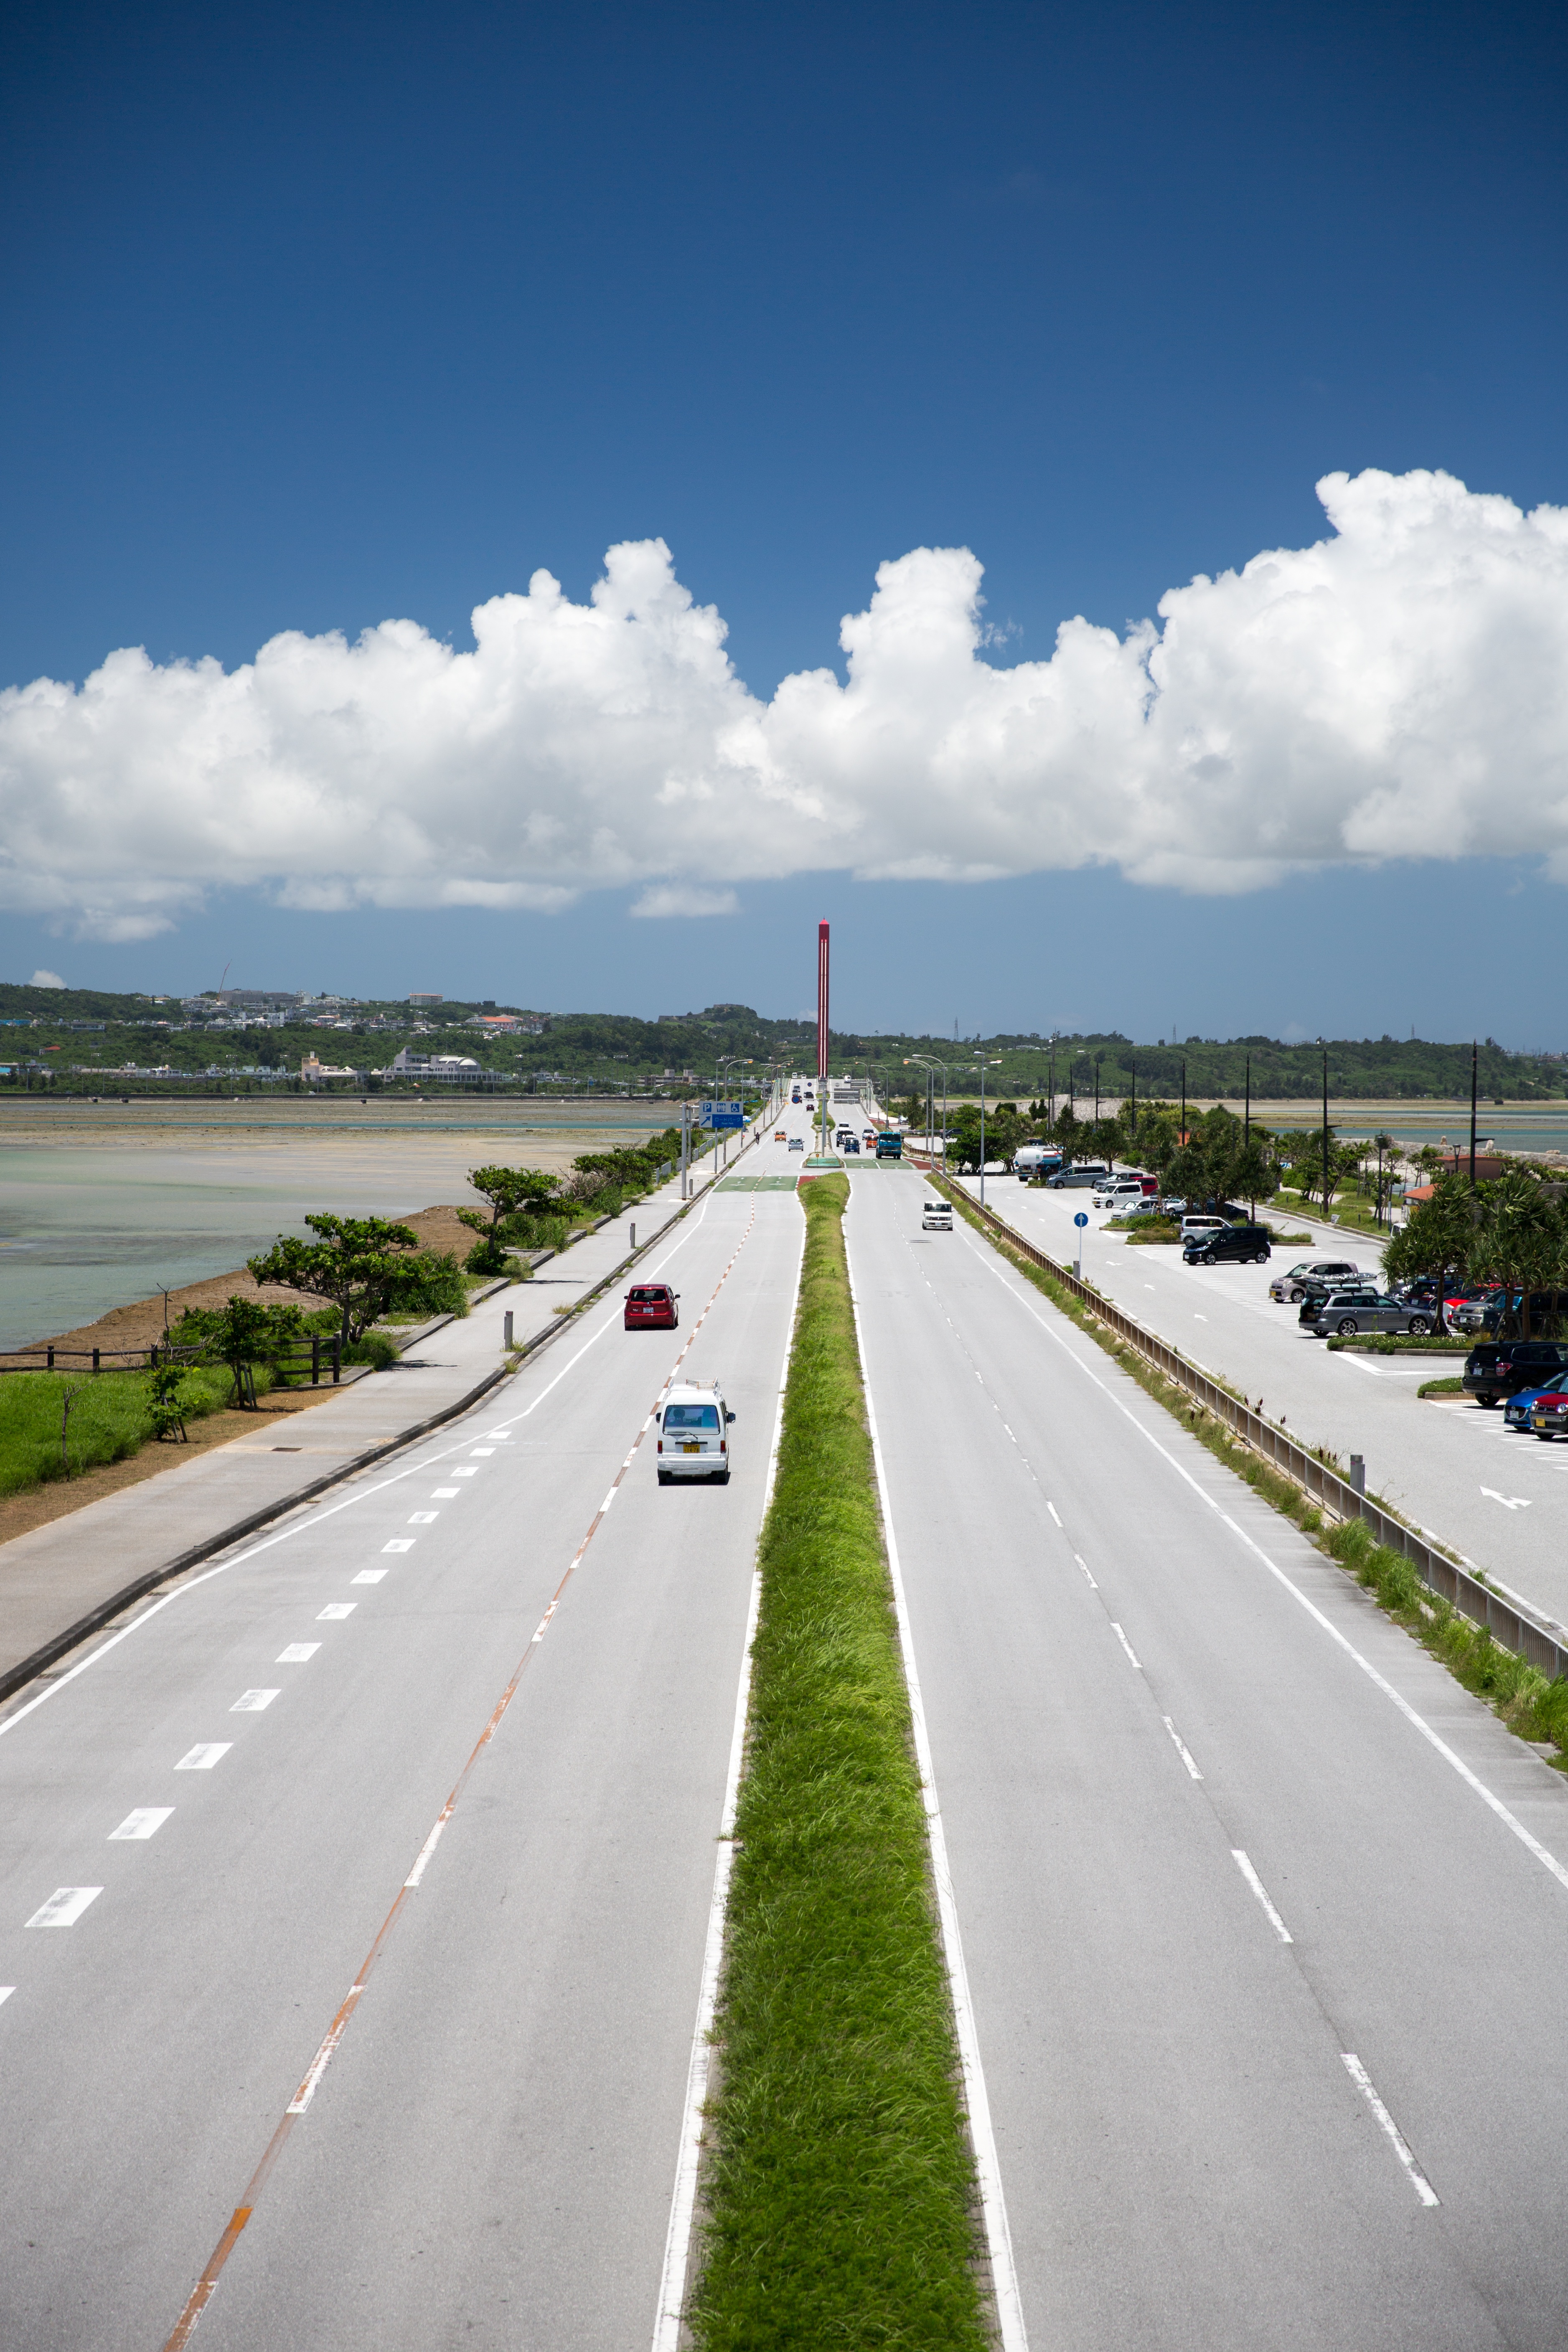
horizon, road, highway, driving, lane, infrastructure, race track, atmosphere of earth, nonbuilding structure, controlled access highway